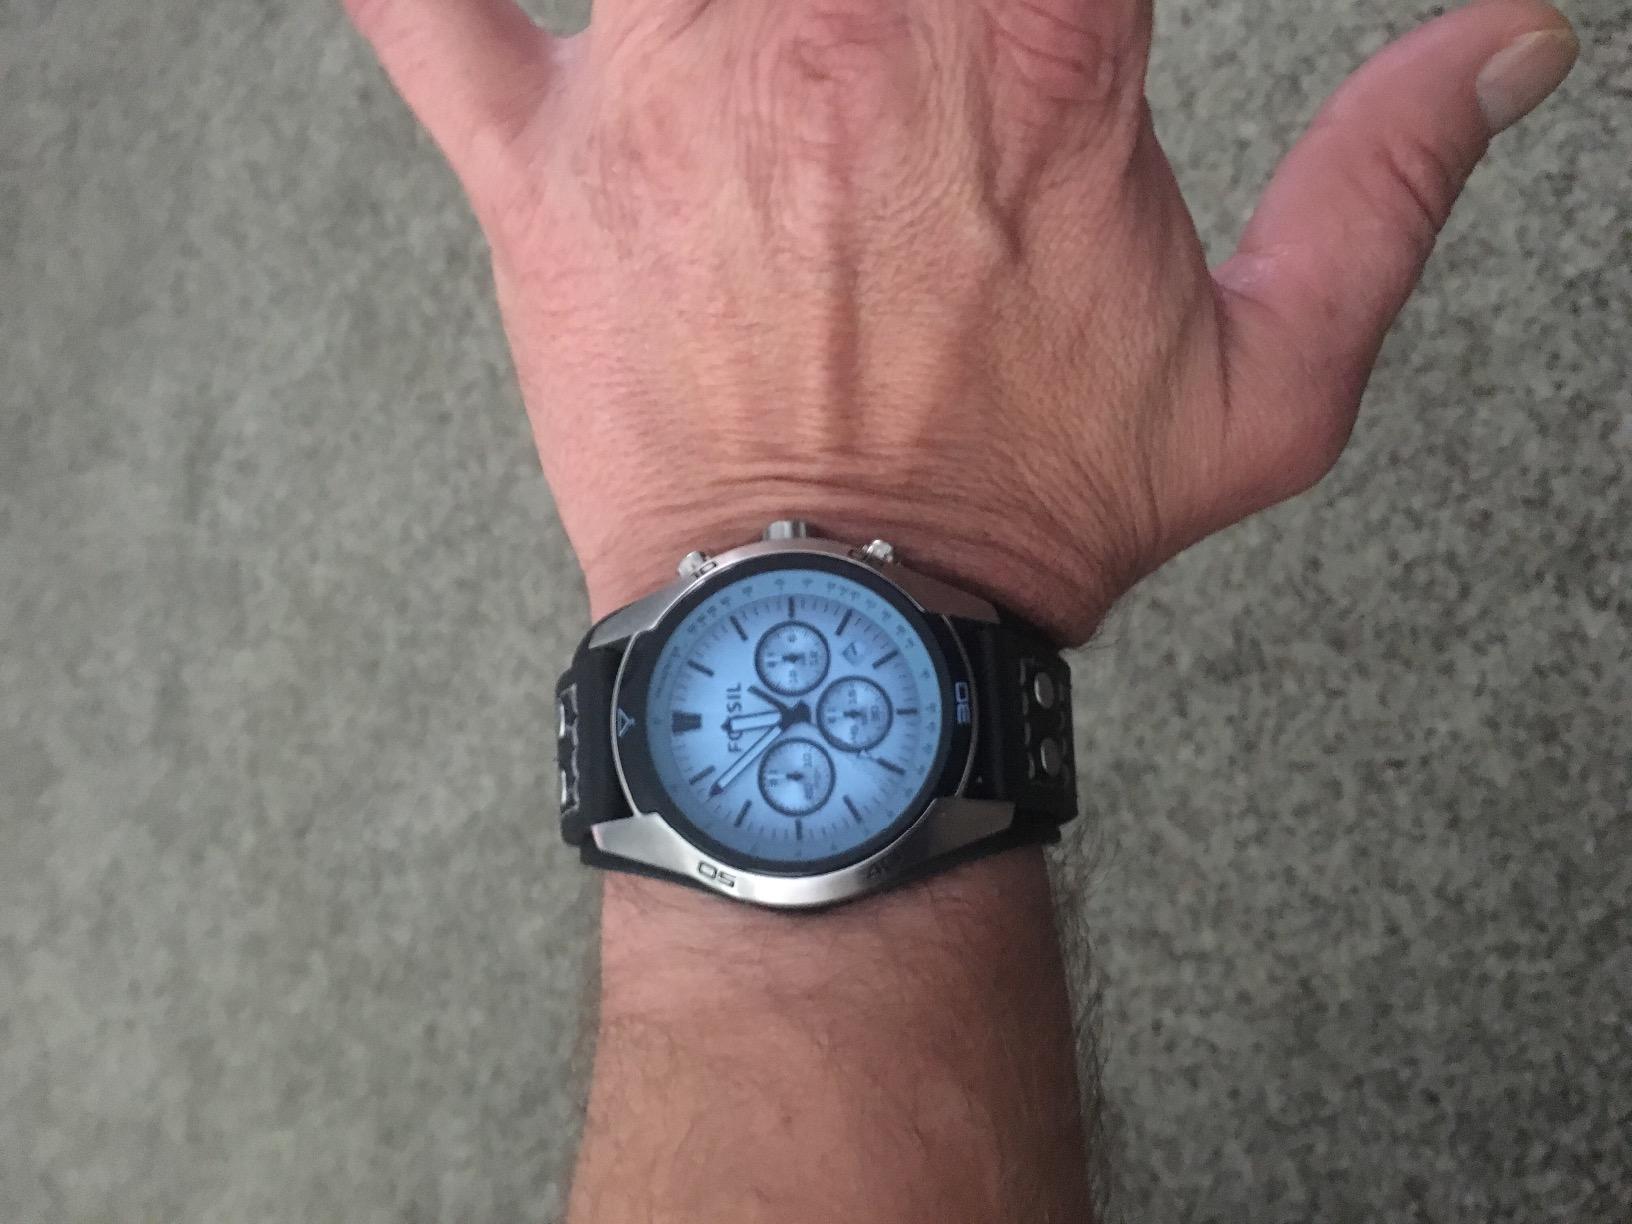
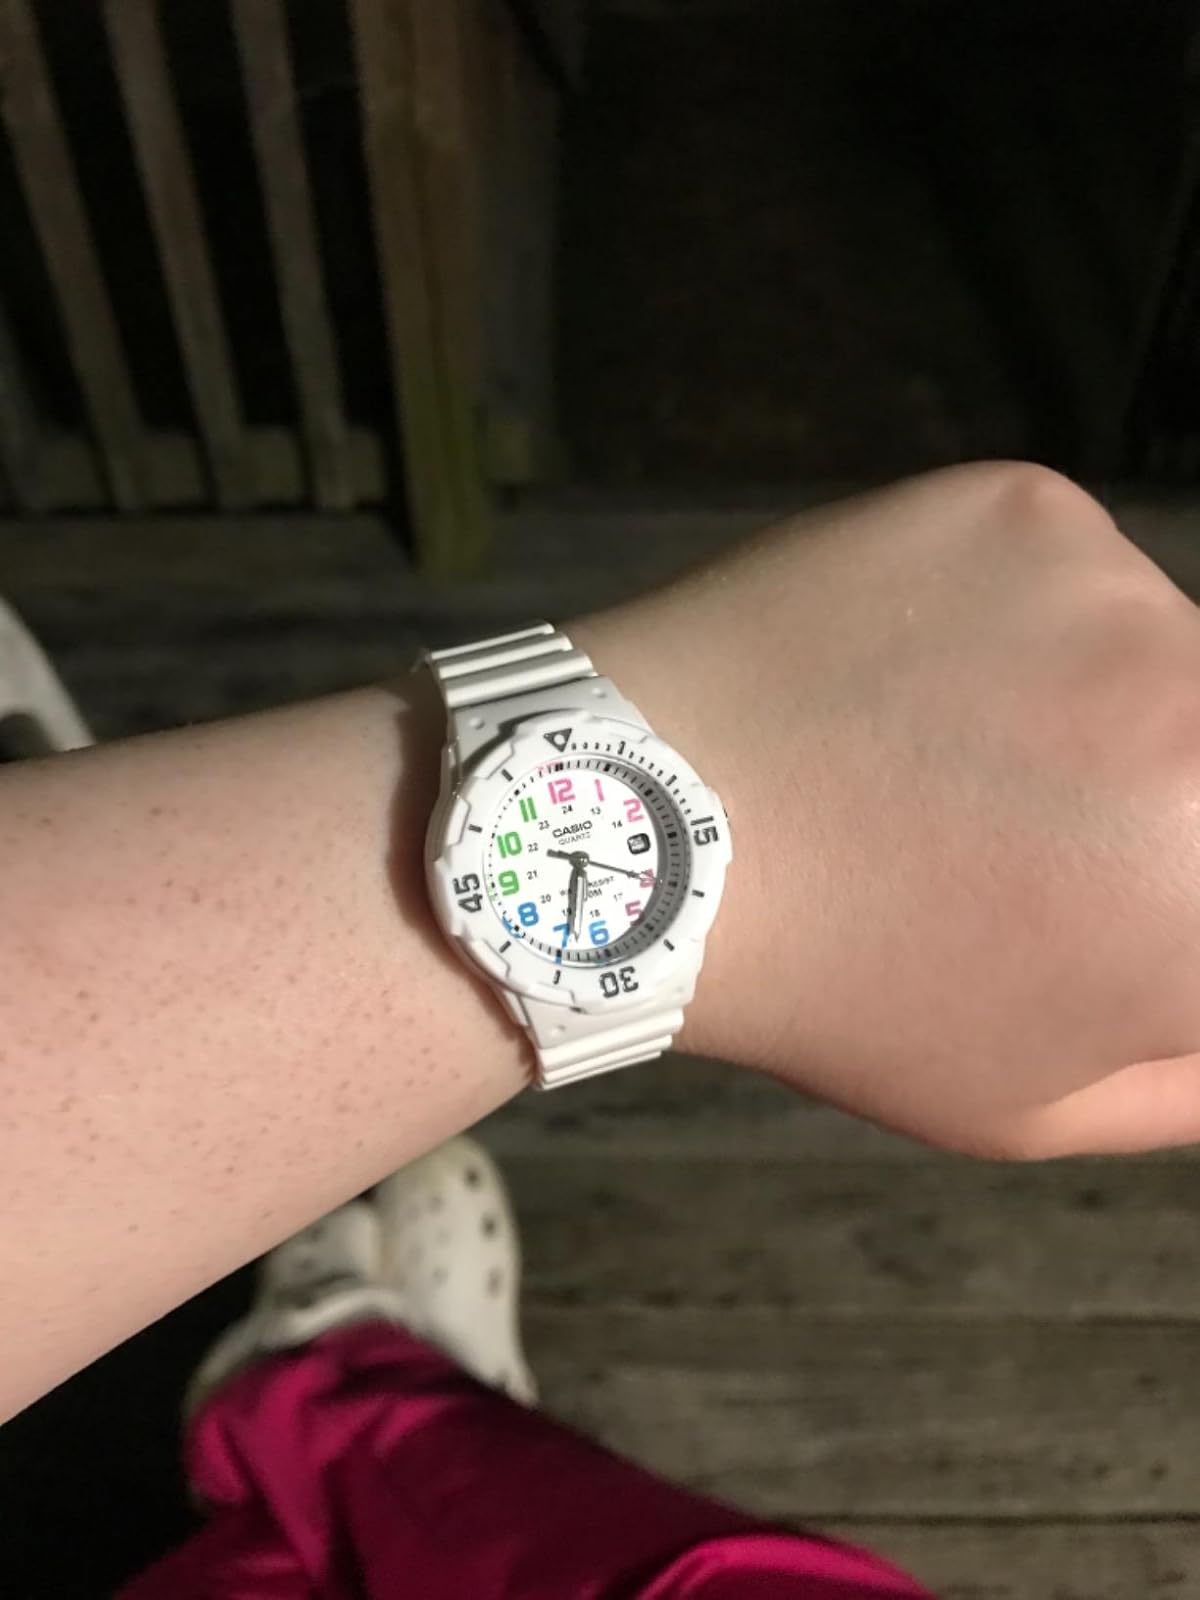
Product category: accessories_watch
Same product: no